Mark van der Giezen

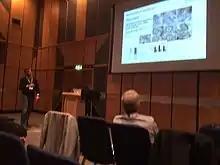
Giezen in Birmingham, 2015

Mark van der Giezen is Professor of Biological Chemistry, Centre for Organelle Research, University of Stavanger, Norway. He holds Dutch nationality and is married with three children.